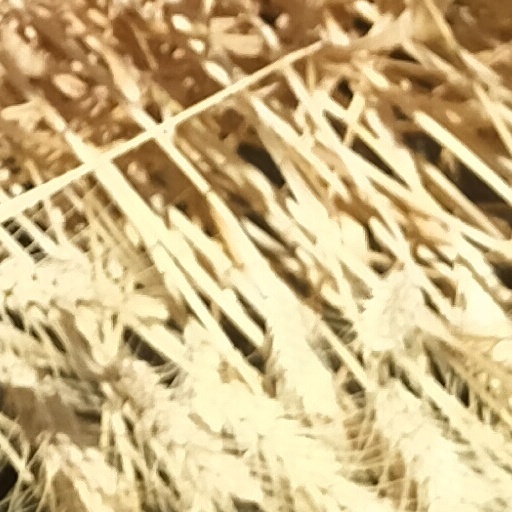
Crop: wheat